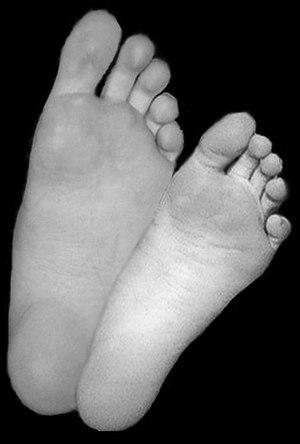
La plante du pied est sa partie inférieure, qui met en contact le corps avec le sol.